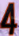
Number: 4